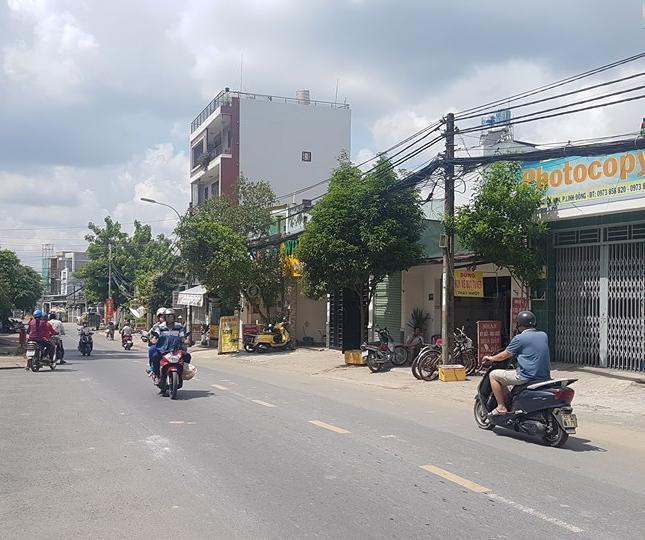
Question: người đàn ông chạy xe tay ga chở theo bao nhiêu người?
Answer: không